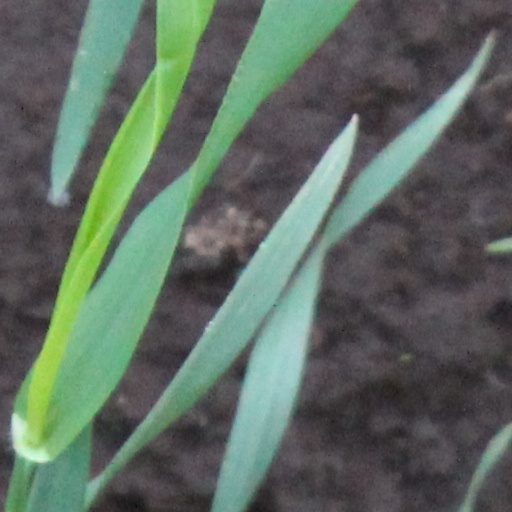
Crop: wheat